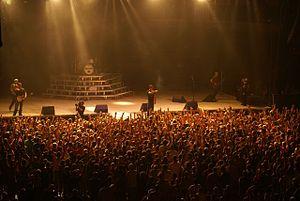
3 Doors Down est un groupe de rock américain, originaire d'Escatawpa, dans le Mississippi.